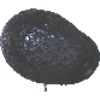
Label: avocado